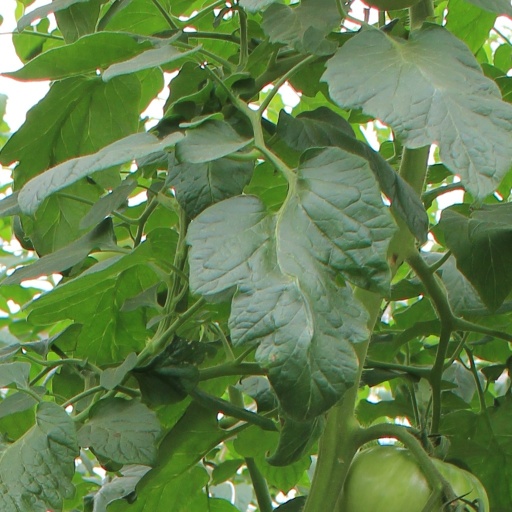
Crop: tomato